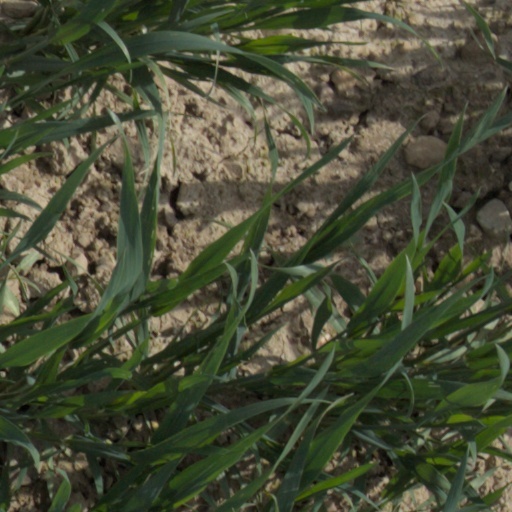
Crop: wheat